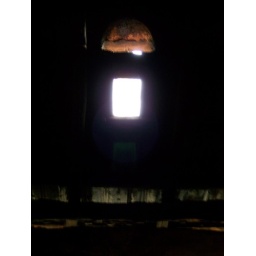
Light coming from the Tiled roof of this old house in ettimadai village